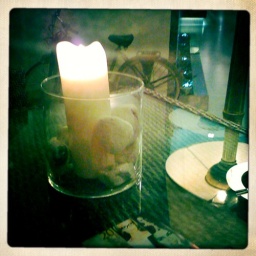
candle in the glass